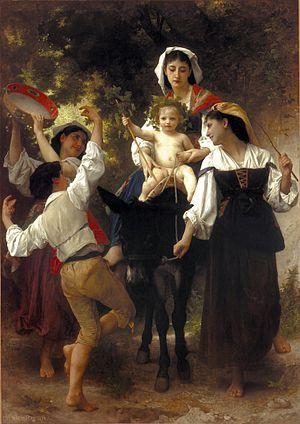
La notion de culte est une expression issu du domaine religieux, appliquée aux phénomènes de mode et à la culture populaires, du fait de la similitude des comportements associés avec les rituels religieux : dimension de dévotion, répétition de phrases à la façon de mantras, etc.
Les jours fériés en Thaïlande sont réglementés par le gouvernement et la plupart sont observés par les secteurs public et privé. Il y a habituellement seize jours fériés par an, mais un plus grand nombre peut être déclaré par l’état.
Les adamites firent leur apparition au XIIIᵉ siècle. C'est le premier mouvement nudiste organisé connu.
Une fête païenne est une fête liée à une célébration particulière d'un calendrier de tradition païenne, même purement oral, qui peut être lié à un dieu, par exemple tutélaire ou destiné à marquer un événement naturel saisonnier, météorologique ou astronomique particulier.
Une lettre d'amour est une lettre dont les sentiments mutuels de l'expéditeur et du destinataire sont le sujet principal. Qu'elle soit envoyée par courrier, courrier électronique, pigeon voyageur ou dissimulée dans un lieu secret, elle peut être aussi bien courte et concise que longue et descriptive. Une lettre d'amour peut balayer une large palette d'émotions en convoquant par exemple la dévotion, la résignation, la déception, le chagrin et l'ambition, au même titre que la passion, la joie, l'impatience et le sentiment amoureux sous toutes ses formes.